Fragaria chiloensis

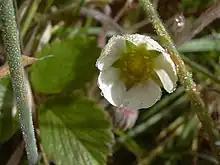
Flower of "F. chiloensis" subsp. "chiloensis" forma "chiloensis"

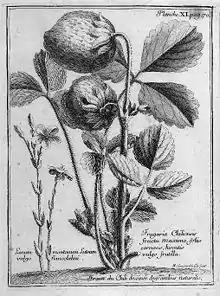
Illustrated in Amédée-François Frézier's account of his voyage to South America (1716)

The plant's natural range is the Pacific Ocean coasts of North and South America, and also Hawaii, where it grows mostly on sand beaches above the tidal zone in temperate to warm-temperate regions. Migratory birds are thought to have dispersed "F. chiloensis" from the Pacific coast of North America to the mountains of Hawaii, Chile, and Argentina.